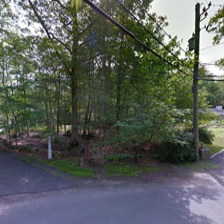
Label: streetView